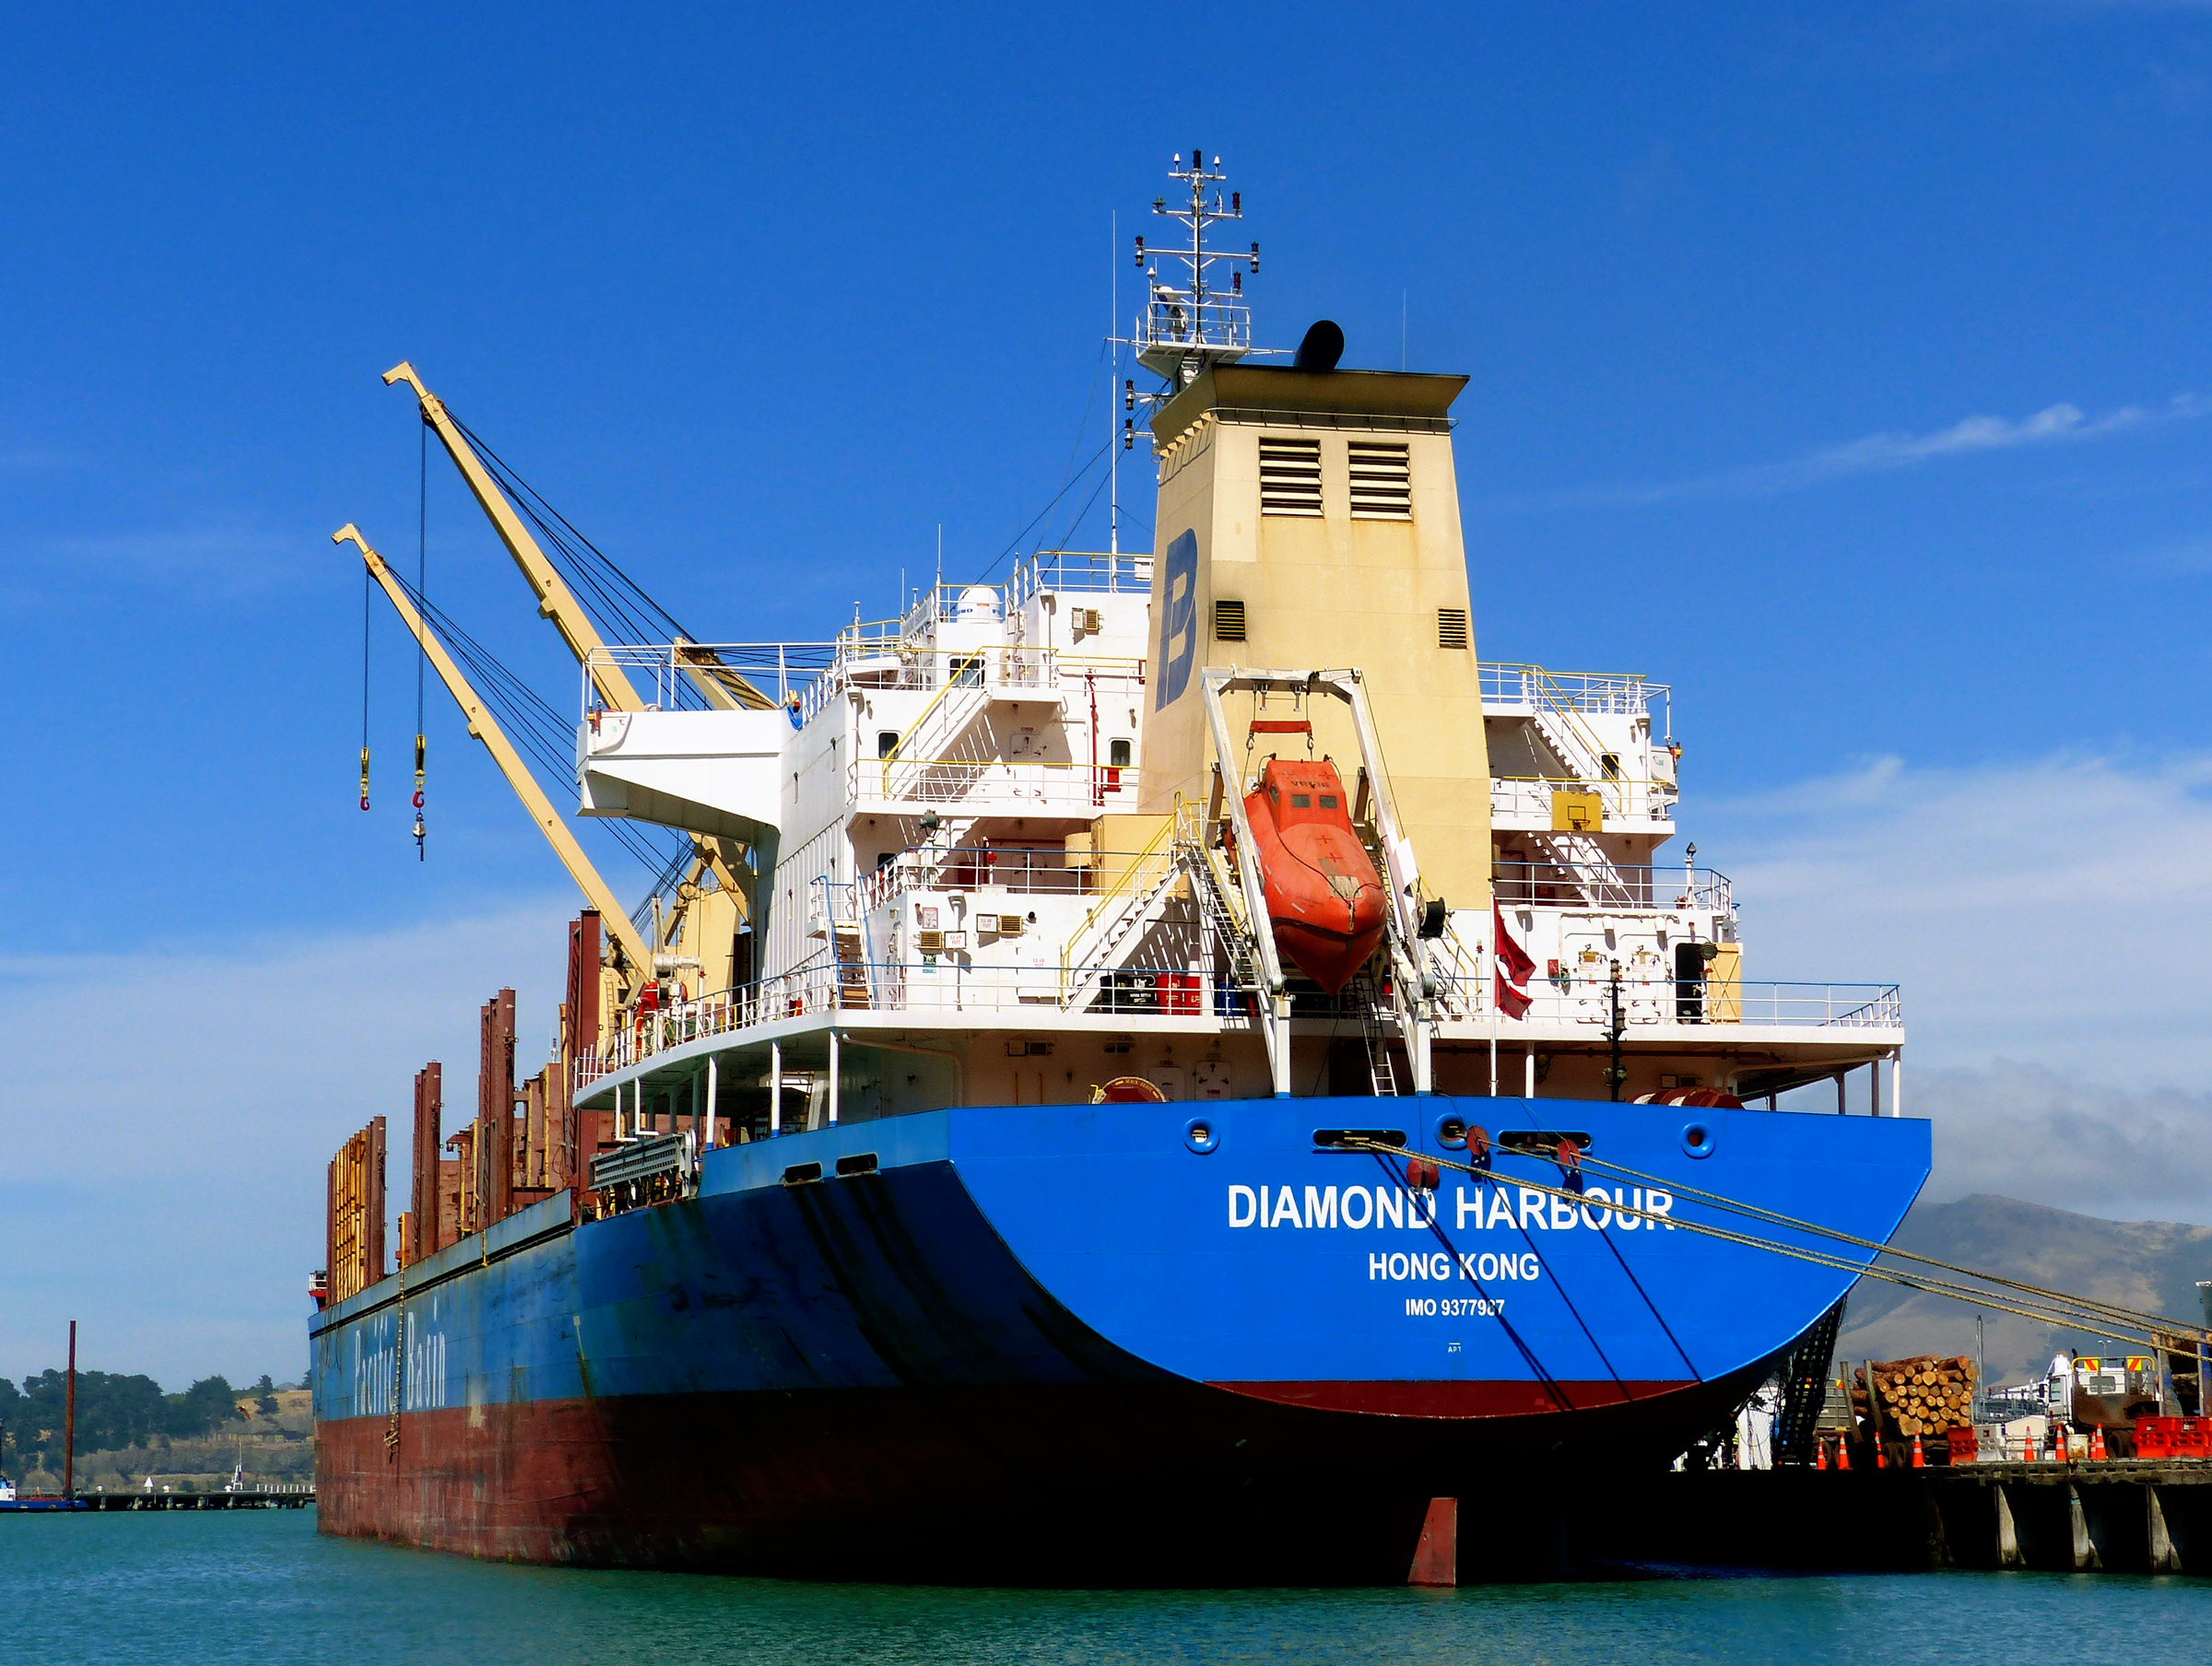
sea, coast, ocean, boat, ship, vehicle, harbor, port, cargo ship, publicdomain, channel, shipping, vessels, portoflyttleton, lumixfz200, tugboat, watercraft, shipstern, container ship, fishing vessel, freight transport, oil tanker, tank ship, bulk carrier, fishing trawler, research vessel, floating production storage and offloading, offshore drilling